Motoyoshi Station

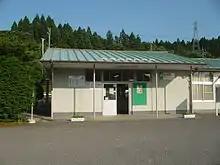
Motoyoshi Station in June 2007

Motoyoshi Station opened on 11 February 1957. The station was absorbed into the JR East network upon the privatization of the Japanese National Railways (JNR) on 1 April 1987. The station itself was only slightly damaged by 2011 Tōhoku earthquake and tsunami, however, rail services on the line were subsequently replaced by a bus rapid transit (BRT) line.